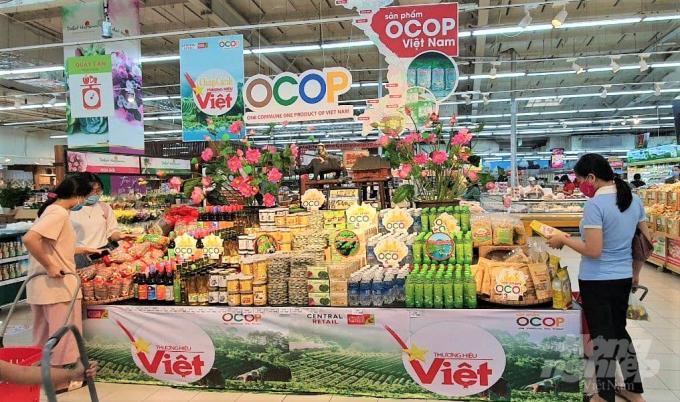
đây là khung cảnh xuất hiện ở bên trong của một siêu thị